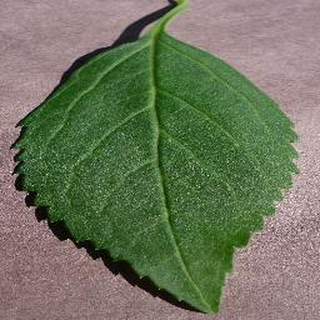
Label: healthy_cherry